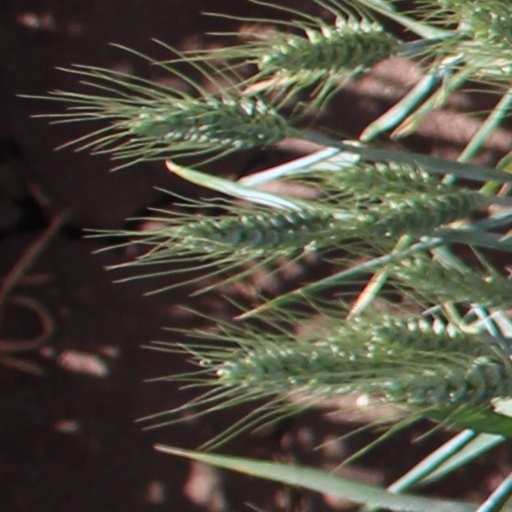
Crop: wheat